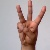
The image shows a hand gesture representing the letter 'W' in Indian Sign Language.